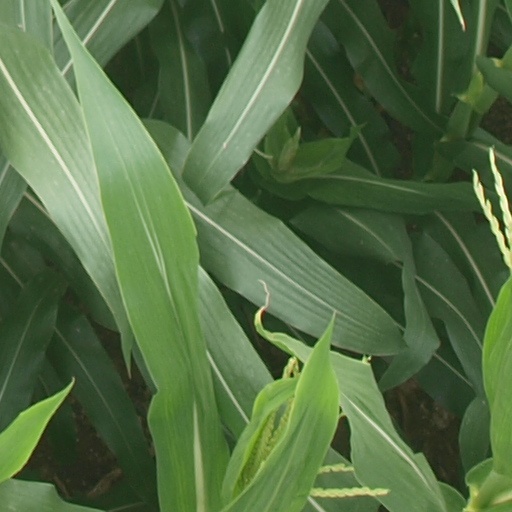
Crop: maize; corn